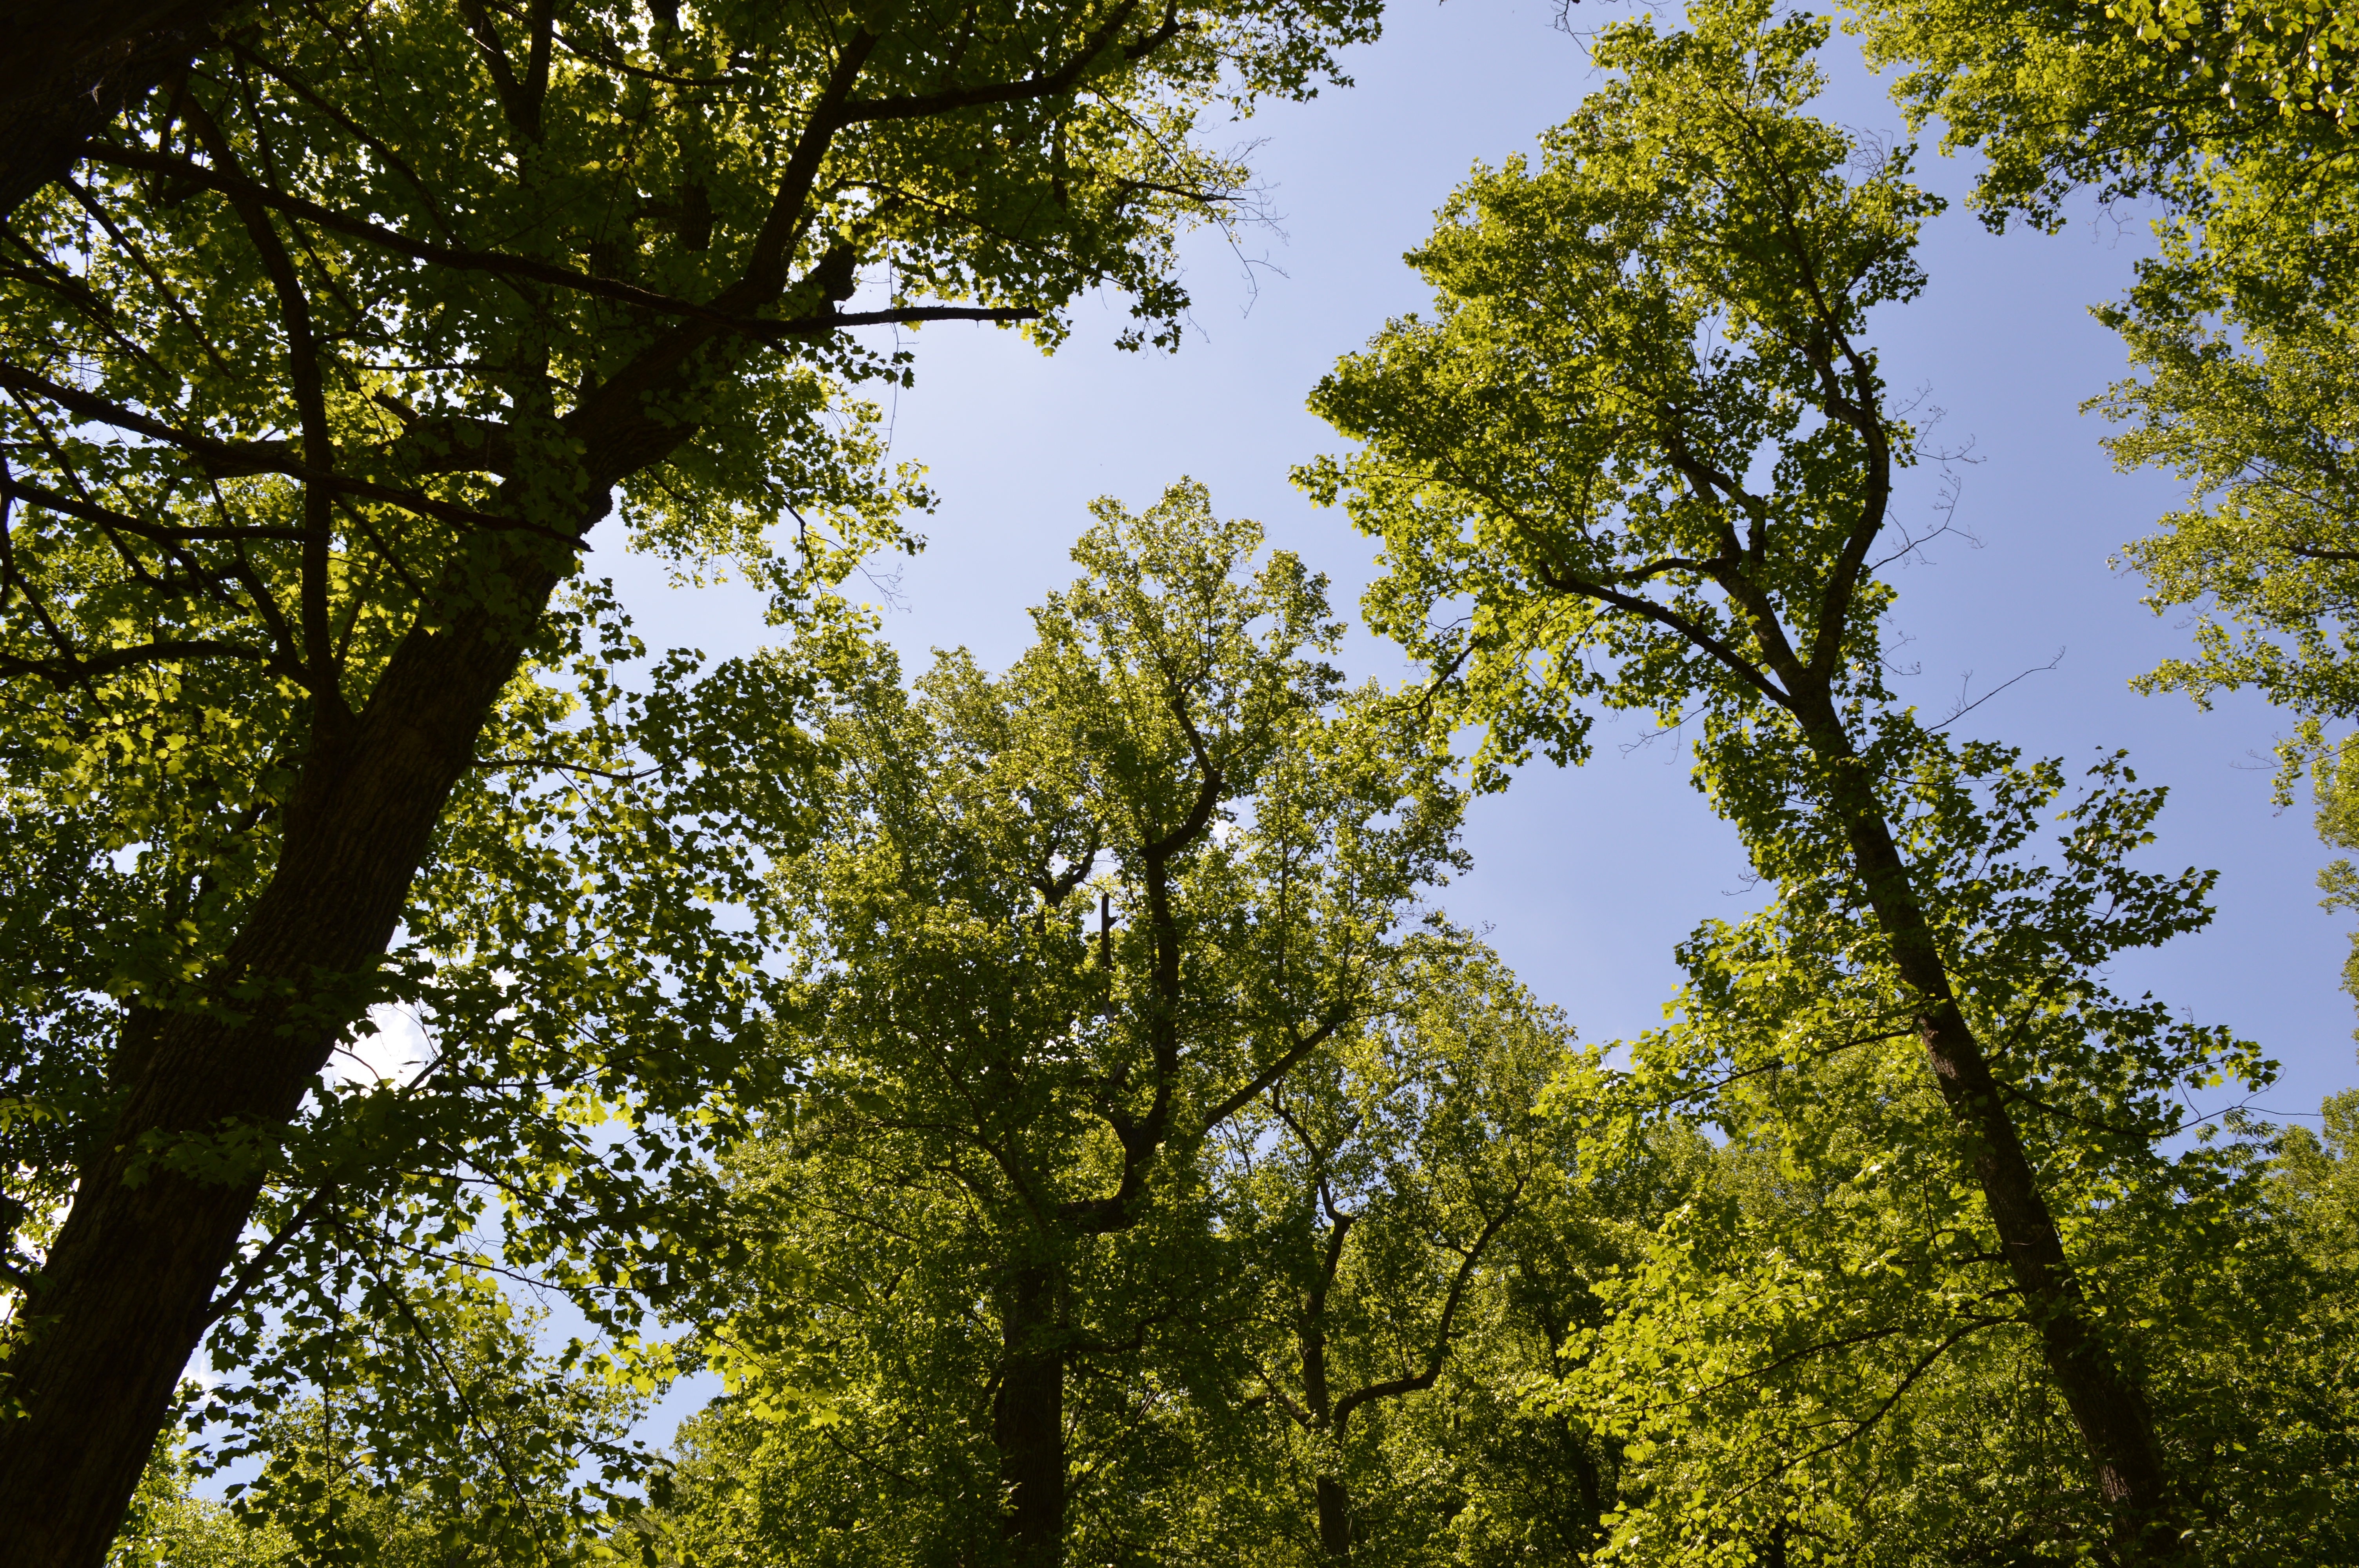
tree, nature, forest, branch, plant, sky, meadow, sunlight, leaf, flower, green, autumn, park, botany, season, deciduous, woodland, habitat, ecosystem, biome, natural environment, woody plant, temperate broadleaf and mixed forest, land plant